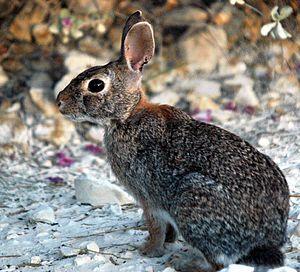
Le mot lapin est un terme très général qui désigne en français certains animaux lagomorphes à longues oreilles, que l'on différencie des lièvres par une silhouette moins élancée et par les petits qui naissent aveugles et nus, cachés dans un nid creusé au sol. Ces animaux ne correspondent donc pas à un niveau précis de classification scientifique.